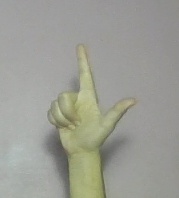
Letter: laam